Dičo Zograf

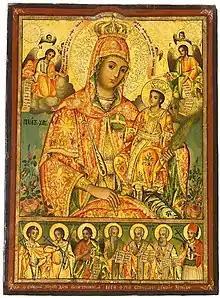
The icon of the Virgin Pantohara from 1844 is one of the earliest known works of Dičo Zograf

Zograf was born in the neighborhood of Lekovci in the village Tresonče in the Mijak region of Macedonia. His parents gave him the name Dimitar, and from his father, Krste, he got his last name - Krstev. When Dimitar was little he found out that he had another father, but he had father died when Zograf was one year old, and his mother remarried in the neighborhood of Lekovci, in Tresonče. His father, Krste Perkov was a primarily a woodcarver. When Zograf grew up, his father took him with his woodcarving group. Zograf was not interested in woodcarving, so he increasingly stared at the painters that his father often saw and made friends with.